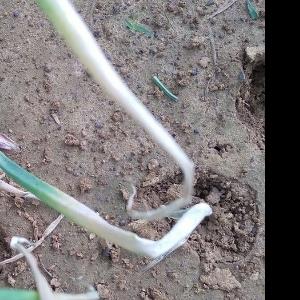
Crop: Onion
Condition: fusarium-d